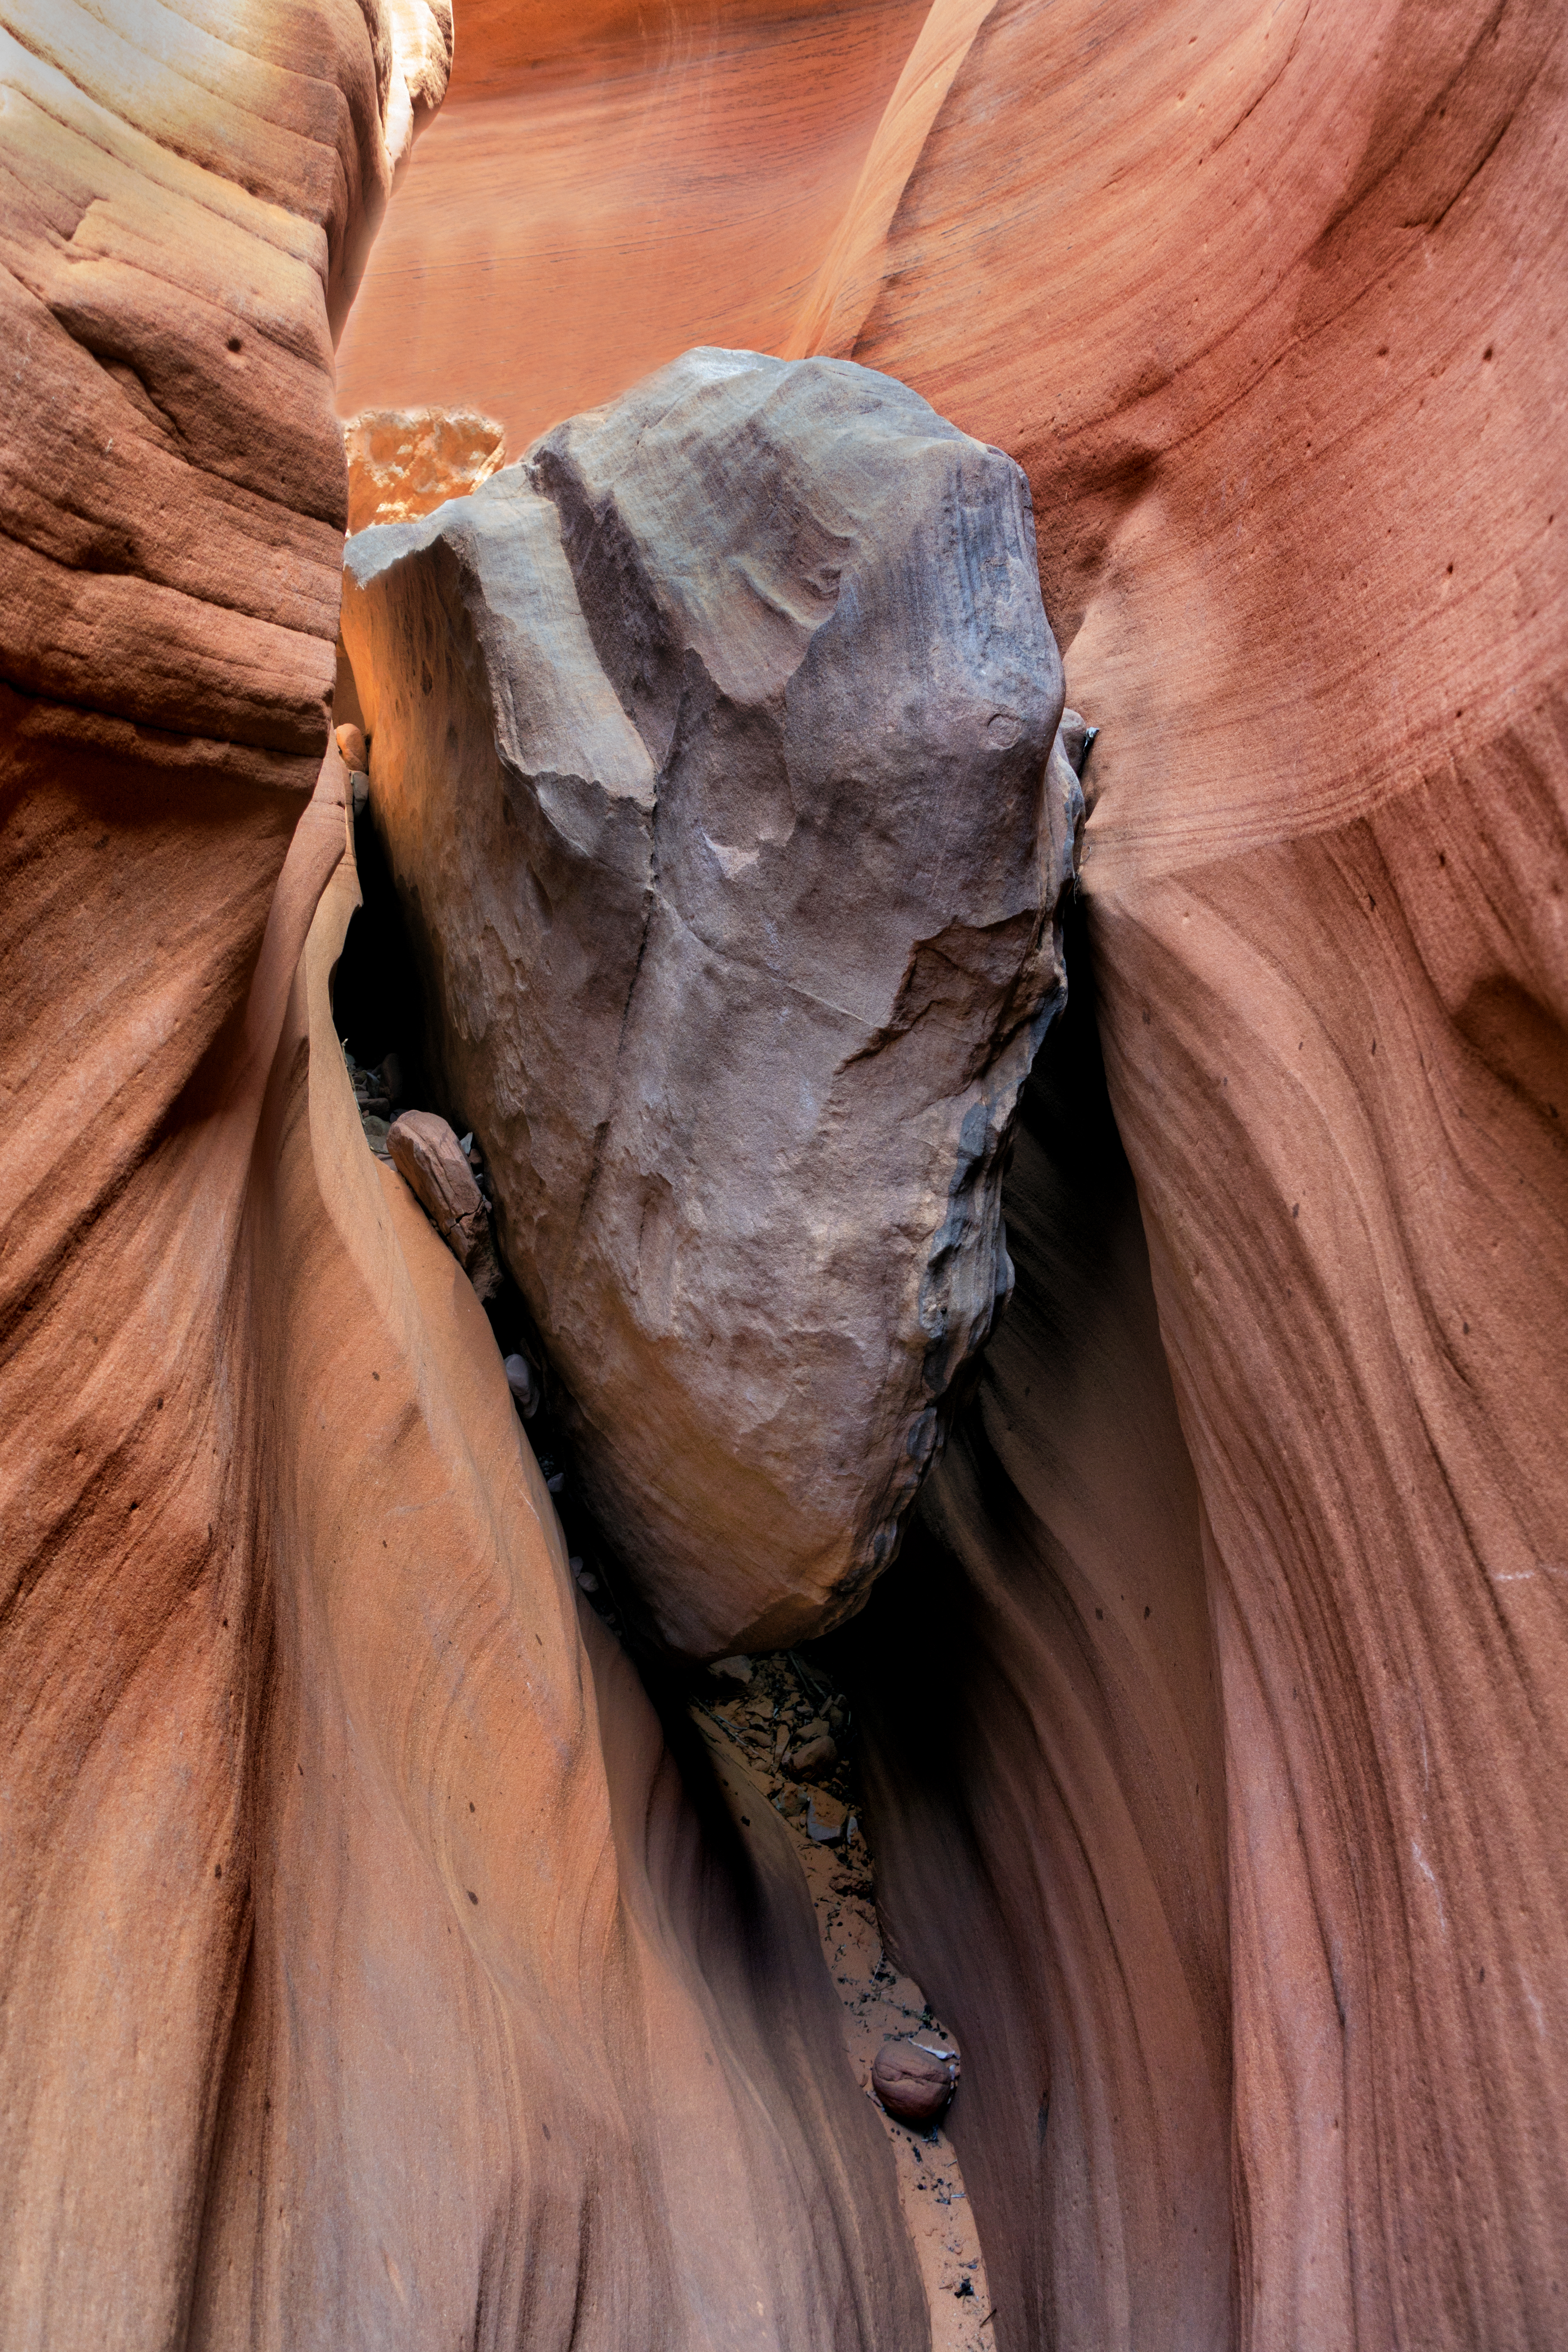
hand, rock, wood, formation, statue, spring, color, canyon, close up, human body, sculpture, geology, temple, eye, head, organ, carving, sonycybershotrx100iii, redbreaks